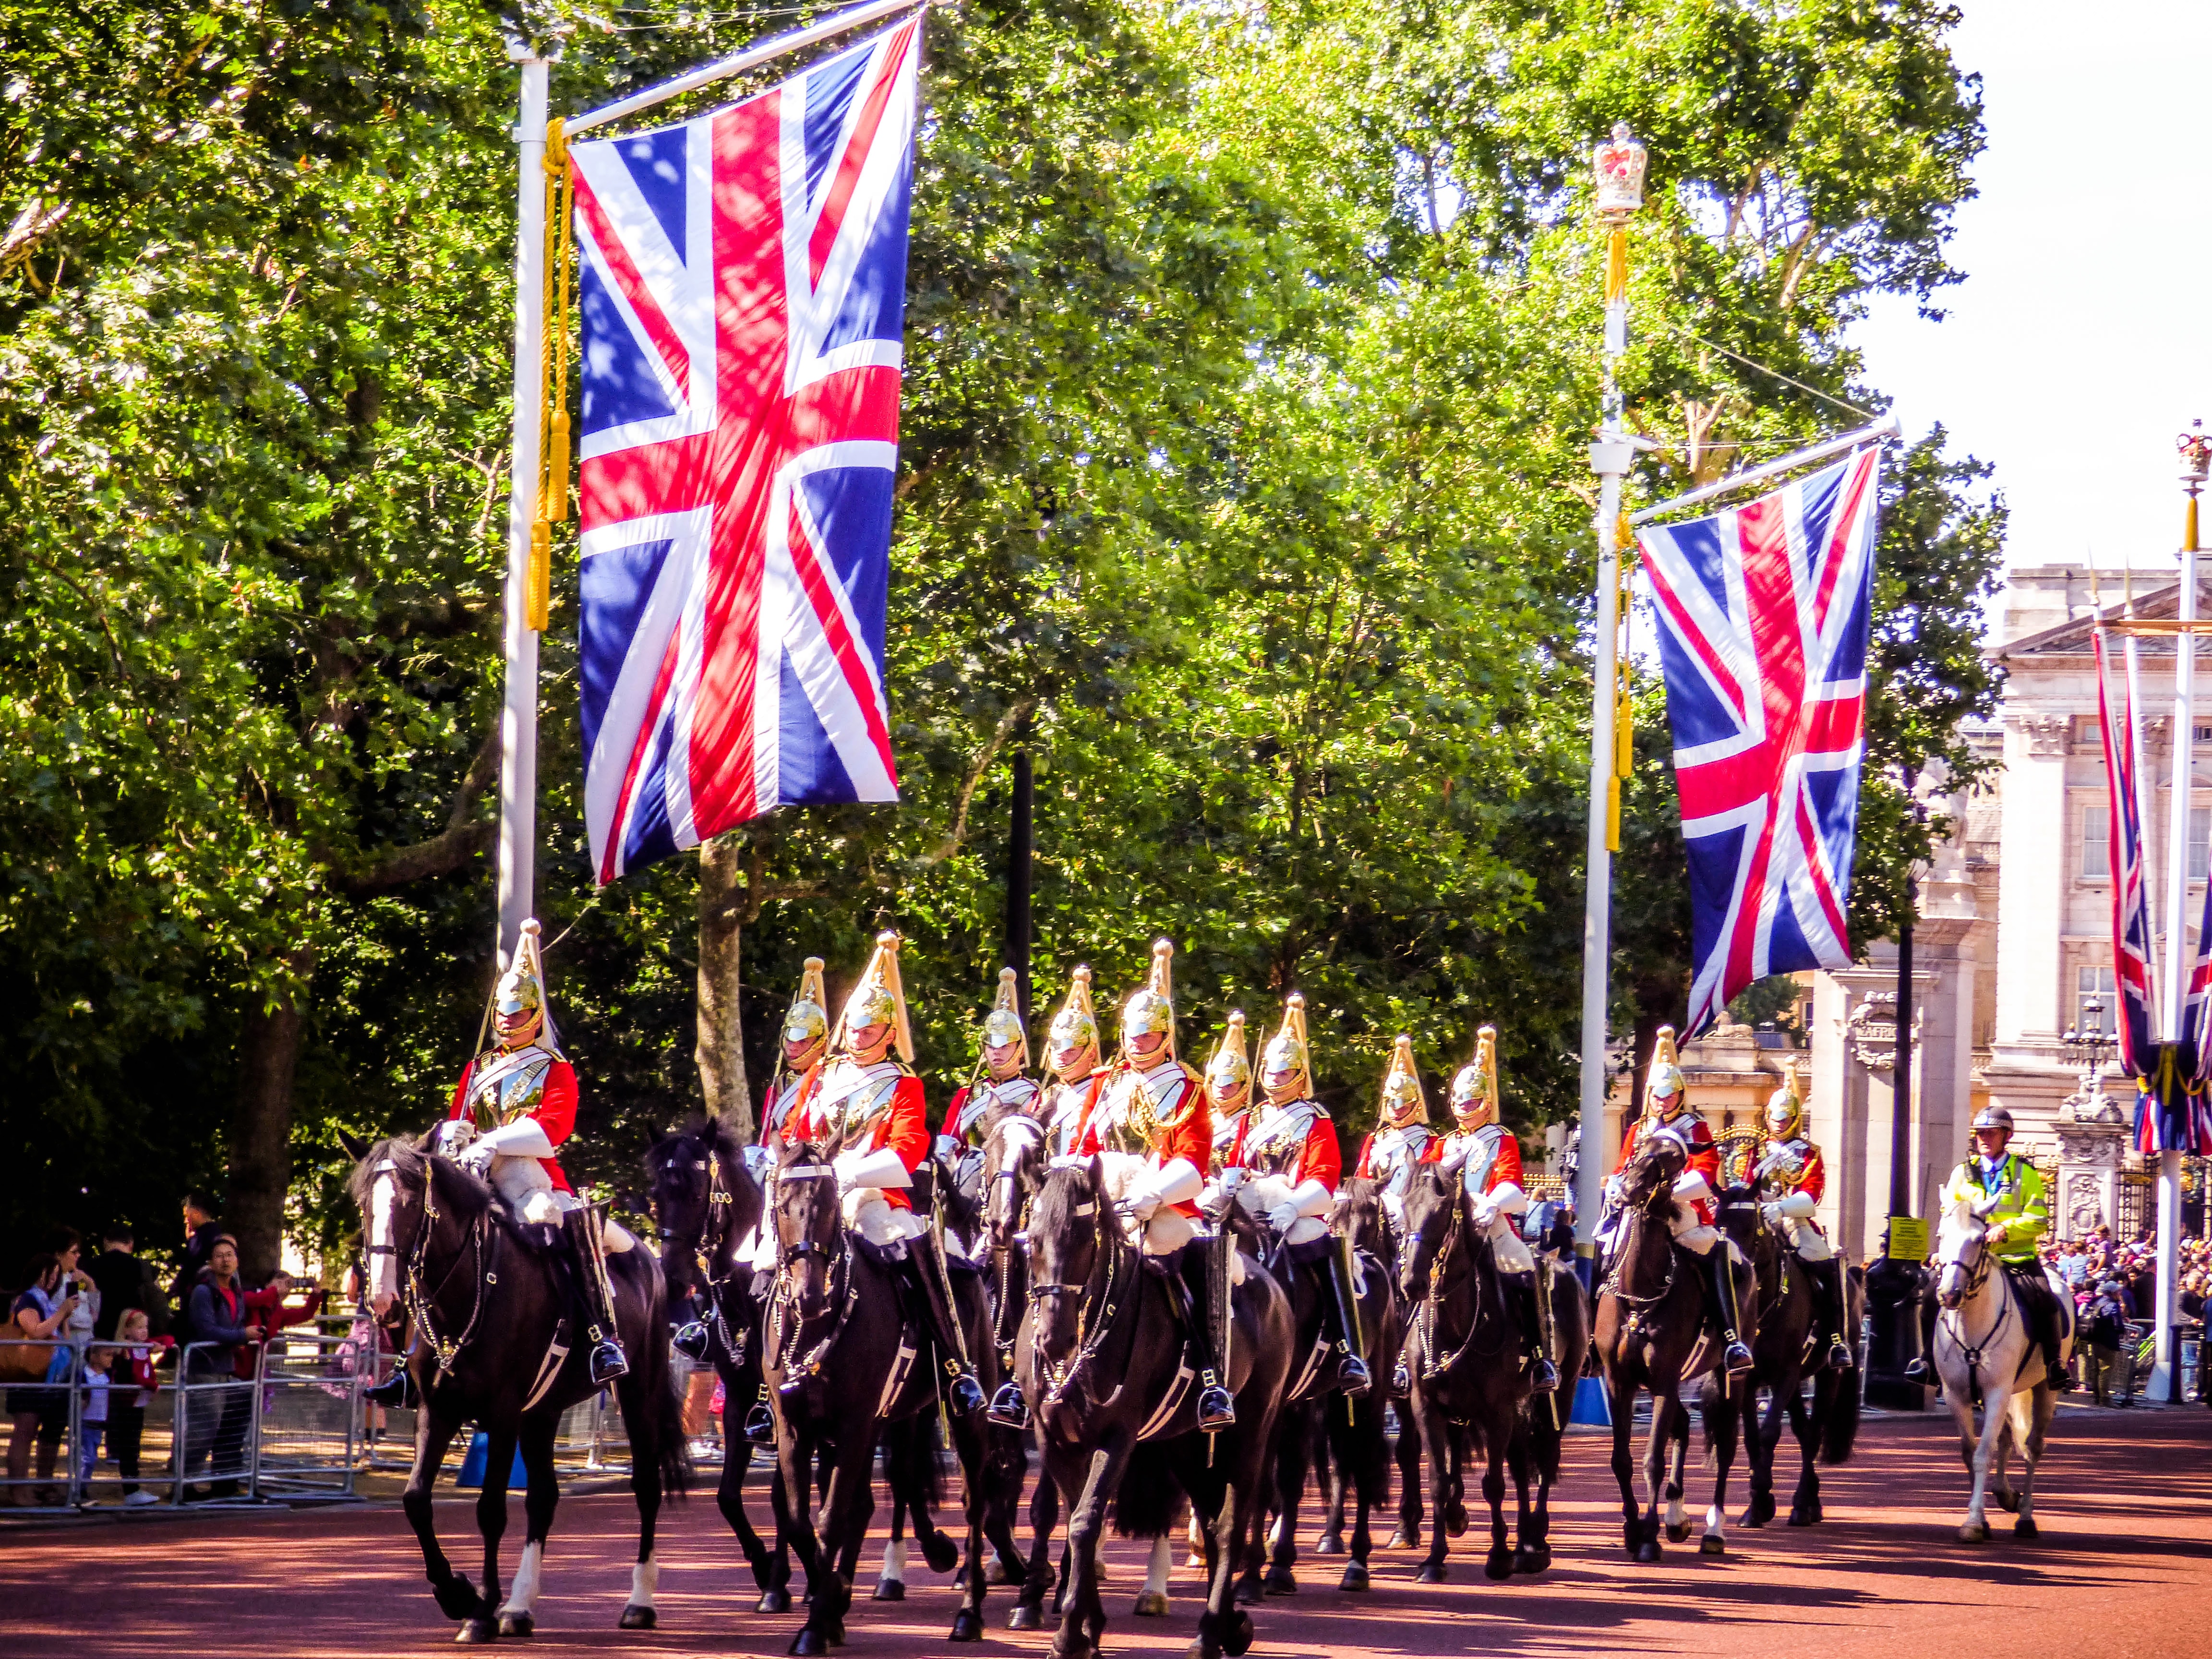
flag, flag of the united states, parade, marching, event, crowd, public event, Flag Day USA, uniform, tree, veterans day, independence day, festival, holiday, memorial day, banner, plant, ceremony, team, street